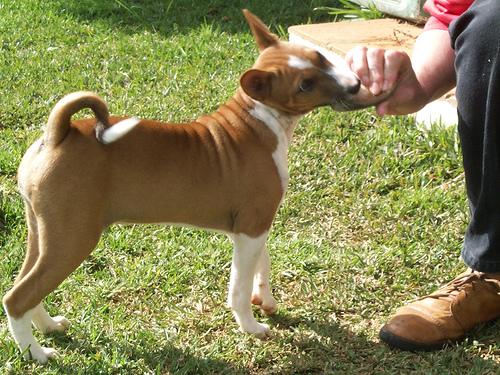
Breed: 243-n000103-basenji